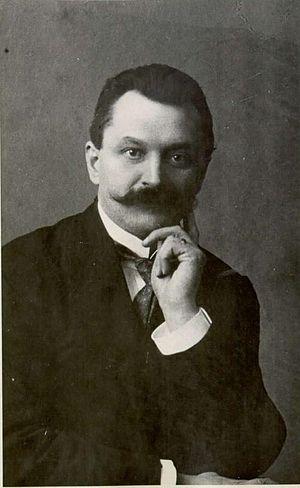
La théorie de l'oralité ou « théorie oraliste » est une théorie développée pour l'étude des épopées d'Homère par le philologue américain Milman Parry dans les années 1930, et selon laquelle les épopées homériques auraient été élaborées dans le cadre d'une tradition orale utilisant un système de composition formulaire permettant aux aèdes d'improviser directement les vers de leurs poèmes devant leur public, le tout sans aucun recours à l'écriture. Dès l'origine, il s'agit d'une approche comparatiste, puisqu'elle résulte d'une application au texte homérique d'hypothèses formulées d'après l'étude des épopées serbo-croates ; par la suite elle a été élargie à d'autres cultures et à d'autres genres littéraires.
Matija Murko, né le 10 février 1861 à Drstelja et mort le 11 février 1952 à Prague, est un chercheur originaire de Slovénie, spécialiste des traditions épiques serbo-croates, surtout de Bosnie-Herzégovine. Son œuvre, écrite en allemand puis traduite en français, resta longtemps peu connue dans son pays natal. Son ami Antoine Meillet, en 1929, le mit en contact avec un jeune homériste américain qui venait de soutenir une thèse devant un jury qu'il présidait: Milman Parry; par ce biais, Murko a fortement influencé le développement des études d'Homère au XXᵉ siècle.